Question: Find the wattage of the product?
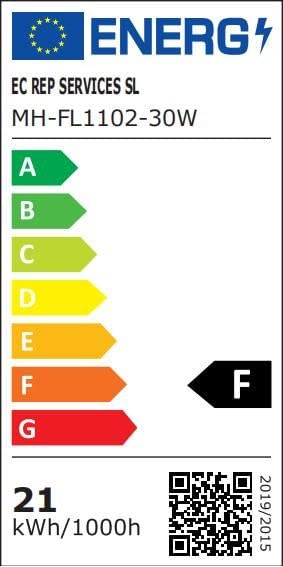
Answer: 30.0 watt